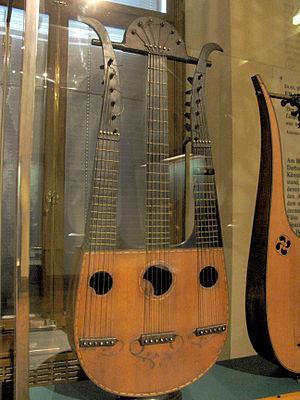
La guitare est un instrument à cordes pincées. Les cordes sont disposées parallèlement à la table d'harmonie et au manche, généralement coupé de frettes, sur lesquelles on appuie les cordes, d'une main, pour produire des notes différentes. L'autre main pince les cordes, soit avec les ongles et le bout des doigts, soit avec un plectre. La guitare a le plus souvent six cordes.